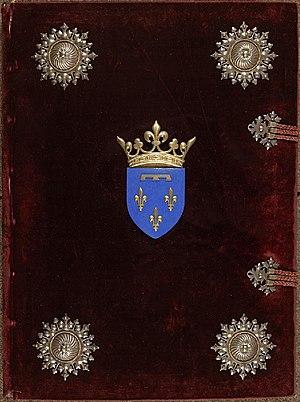
Codex Chantilly
Polyphonic Music of the Fourteenth Century est un ouvrage constitué de 24 volumes, paru entre 1956 et 1991 aux Éditions de l'Oiseau-Lyre, qui présente en notation moderne le répertoire complet de la musique polyphonique du XIVᵉ siècle, soit plus de 2 000 pièces.